Srirangam railway station

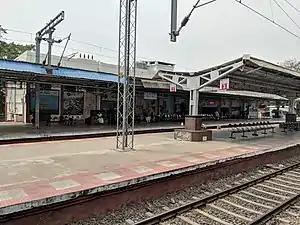
Name board of Sri Rangam Railway station

Srirangam railway station (station code: SRGM) is an NSG–5 category Indian railway station in Tiruchirappalli railway division of Southern Railway zone. It is an important railway station in Tiruchirappalli, Tamil Nadu. It serves the vicinity of Srirangam Area and pilgrims visiting Ranganathaswamy Temple. The station consists of four well sheltered platforms.